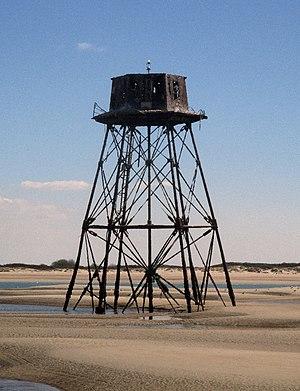
Phare désaffecté, près de Calais, France
Le phare de Walde se situe à Marck, commune voisine de Calais, dans le département du Pas-de-Calais. Il marque précisément l'endroit séparant la mer du Nord de la Manche.